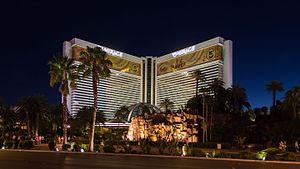
L'histore de Las Vegas, telle que présentée dans cet article, concerne à la fois la ville de Las Vegas et sa région, dans l'État du Nevada aux États-Unis. L'histoire officielle démarre avec la découverte de la vallée de Las Vegas par Raphael Rivera, un éclaireur mexicain, qui fait partie de la caravane d'Antonio Armijo, chargé d'ouvrir une route commerciale, le Old Spanish trail, entre le Nouveau-Mexique et Los Angeles, en 1829.